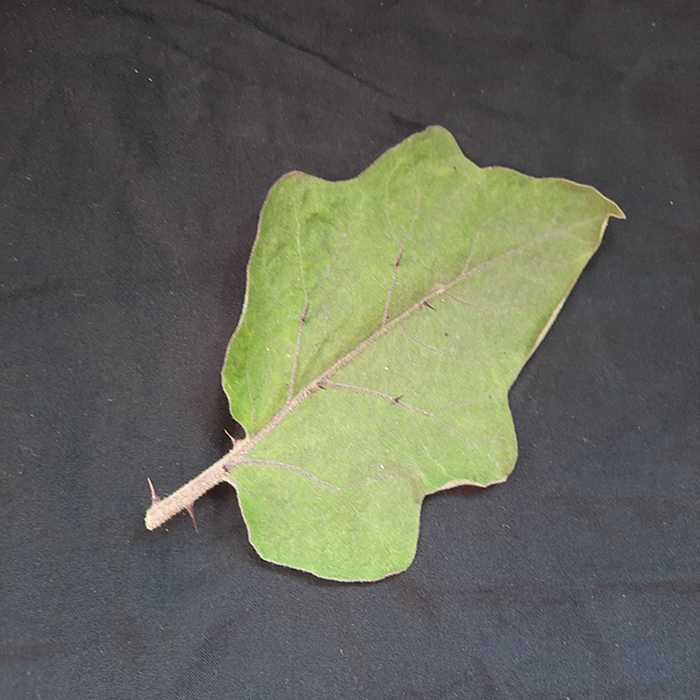
Plant: Eggplant
Label: Eggplant fresh leaf